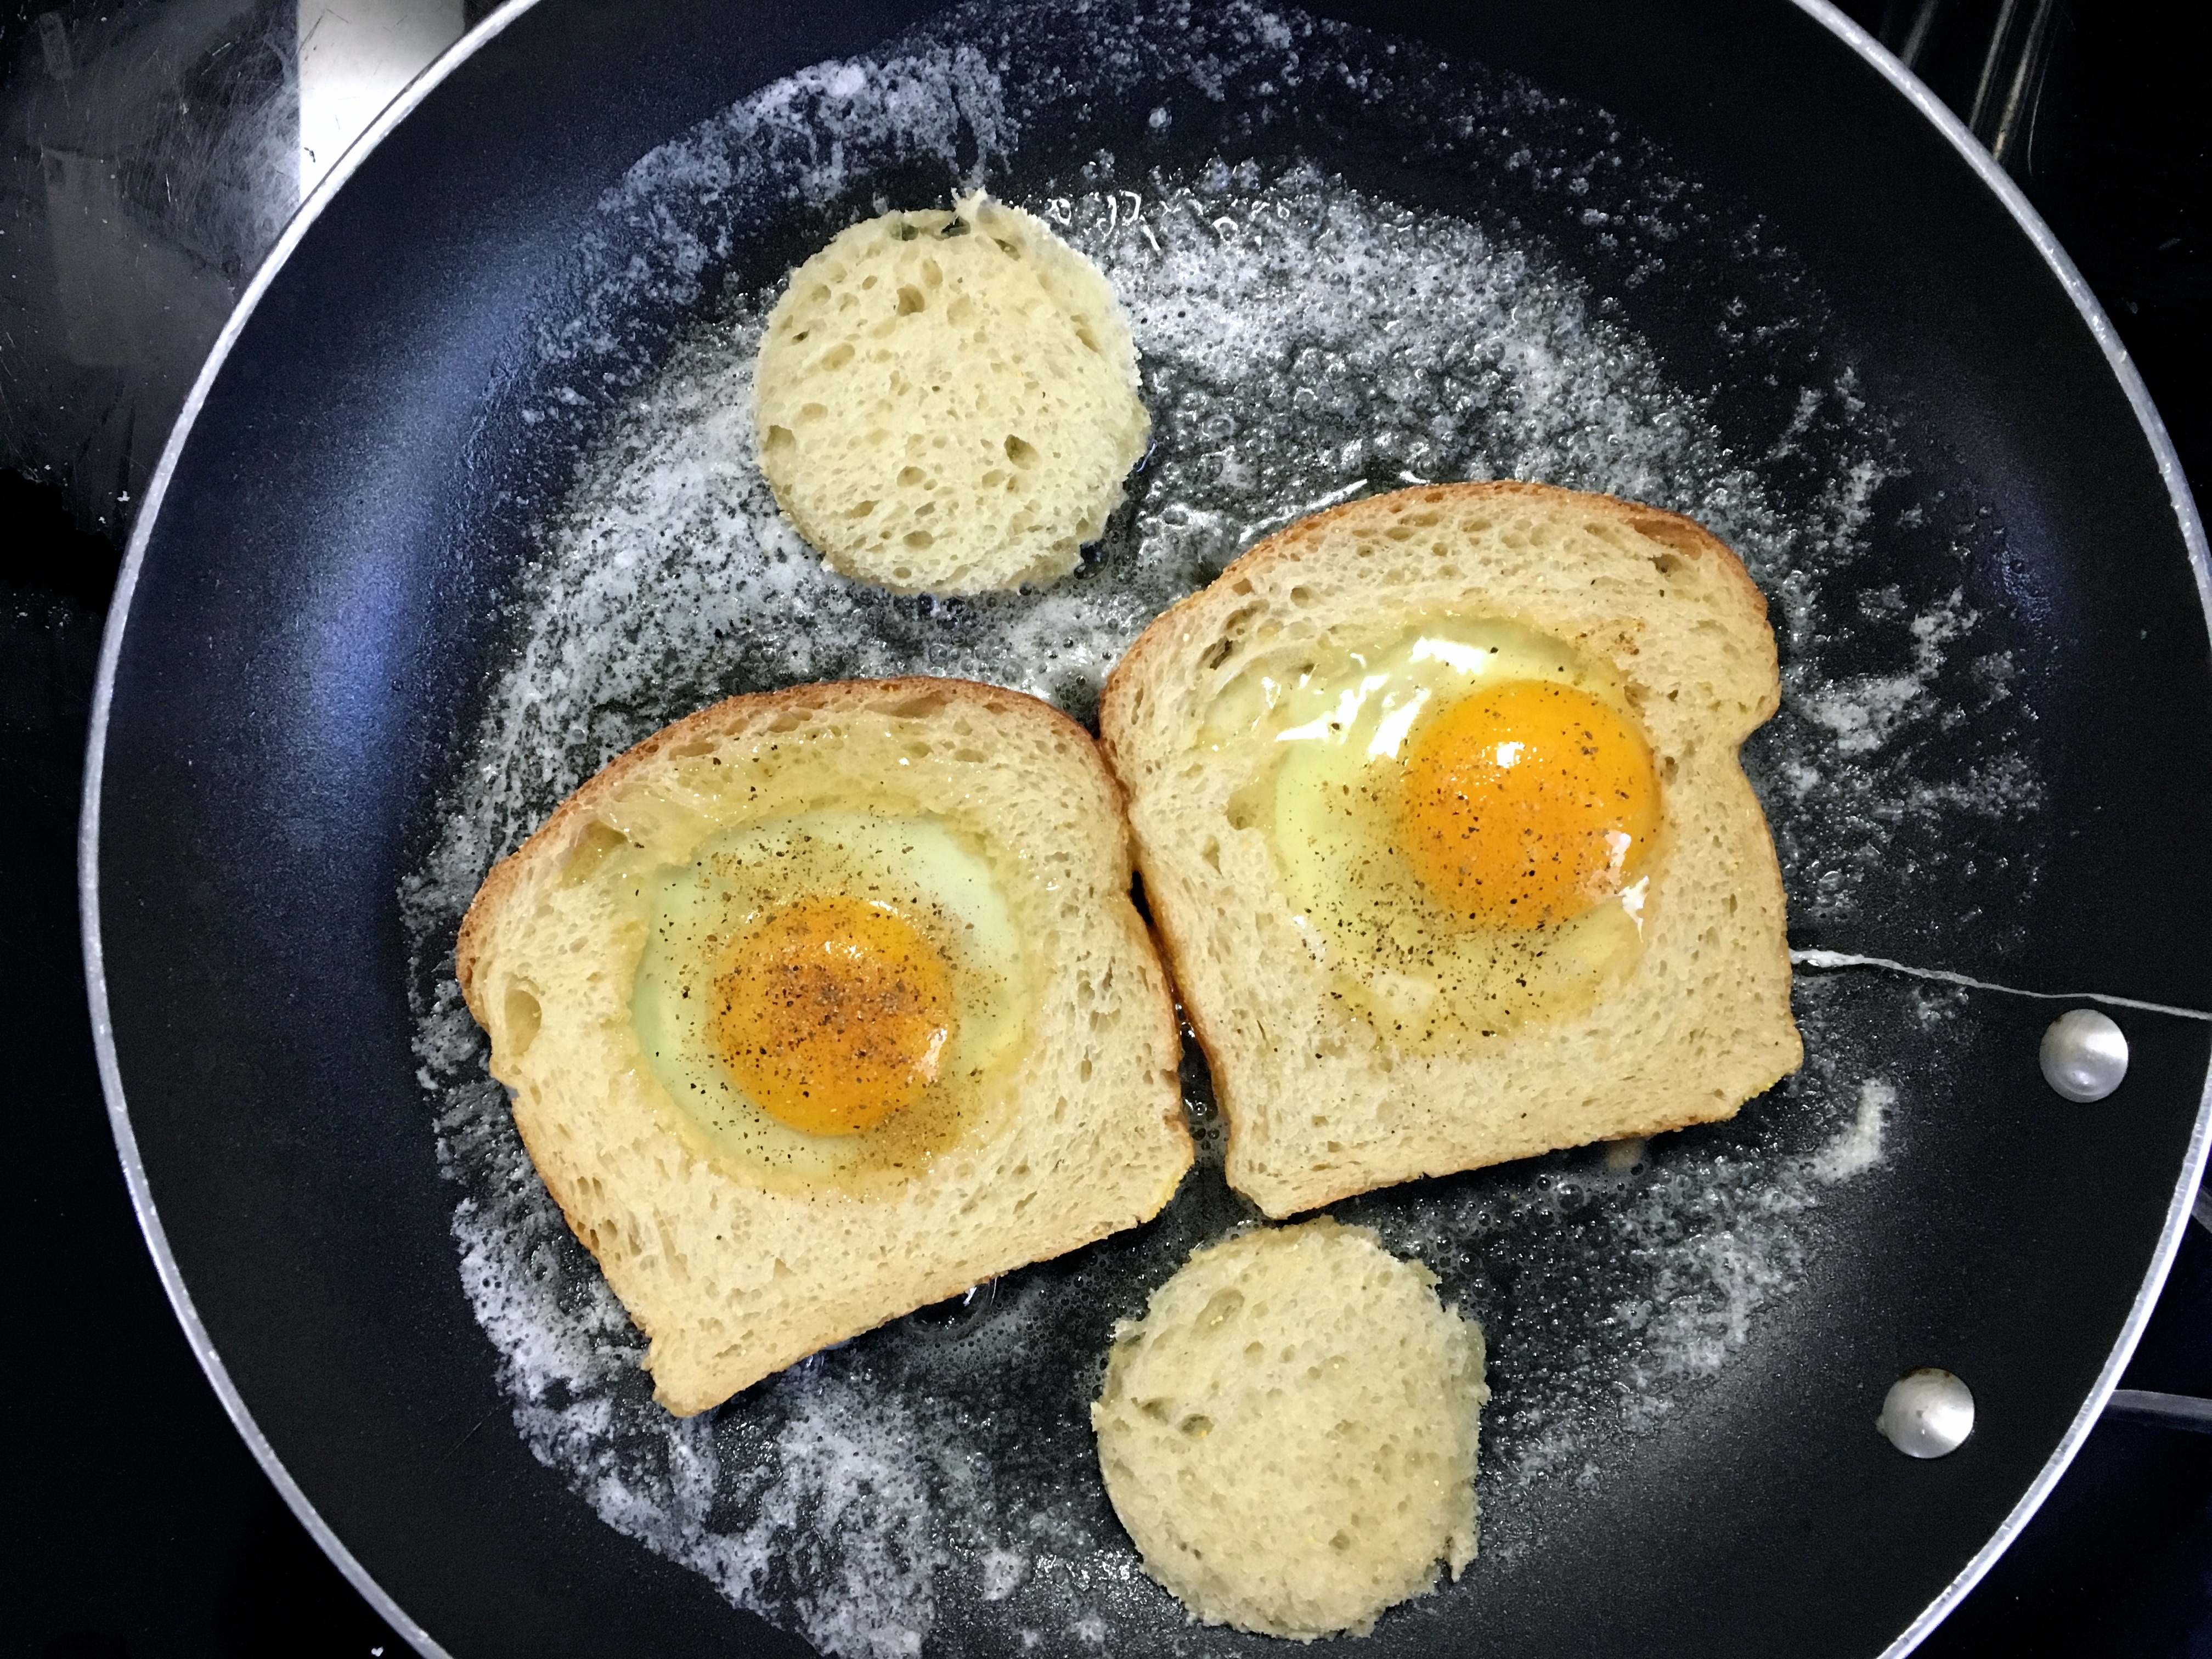
dish, meal, food, produce, breakfast, baking, dessert, cuisine, egg, baked goods